Thomas Hubbard Sumner

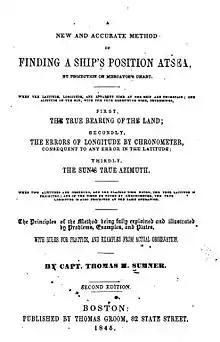
"A New and Accurate Method of Finding a Ship's Position at Sea, by Projection on Mercator's Chart", by Capt. Thomas H. Sumner, 2nd. Ed. 1845

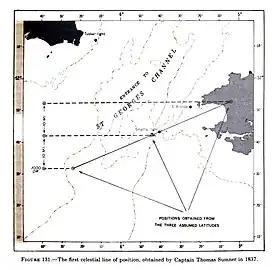
Plot of Sumner's calculated positions in 1837

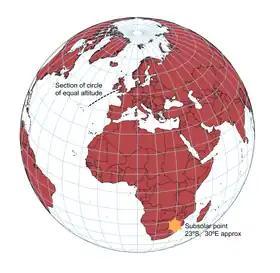
Orthographic projection showing approximate position of the subsolar point and part of the circle of equal altitude at 10 am GMT 17 December 1837

He discovered the (later so-called) line of position or circle of equal altitude, which he named "parallel of equal altitude" on a voyage from South Carolina to Greenock in Scotland in 1837. On December 17, 1837, as he was nearing the coast of Wales, he was uncertain of his position after several days of cloudy weather and no sights. A momentary opening in the clouds allowed him to take a sight of the sun which he reduced with his estimated latitude. Measuring the longitude depended on knowing the time, from his chronometer, and the latitude accurately. Being uncertain about the latitude he reduced the sight again using 10' greater and 20' greater latitude, plotted the longitude for each one, and he observed that all three resulting positions were located on a line which also happened to pass through Smalls Lighthouse (off the coast of Pembrokeshire in Wales). He reasoned that he must be located somewhere on that line and that if he set course E.N.E. along the line he should eventually sight the Smalls Light which, in fact he did, in less than an hour. He realized that a single observation of the altitude of a celestial body at a known time determines the position of a line somewhere on which the observer is located. The line of equal altitude is actually a circle, centered on the point on the globe at which the sun (in the case of a solar observation) is directly overhead, the subsolar point. As the circle has a radius of thousands of miles, a segment a few tens of miles long closely approximates a straight line. Sumner published his findings six years later in 1843 and this method of resolving a sight for two different latitudes and drawing a "line of position" through the two positions obtained was an important development in celestial navigation. The method was quickly recognized as important and a copy of the pamphlet describing the method was supplied to every ship in the United States Navy.